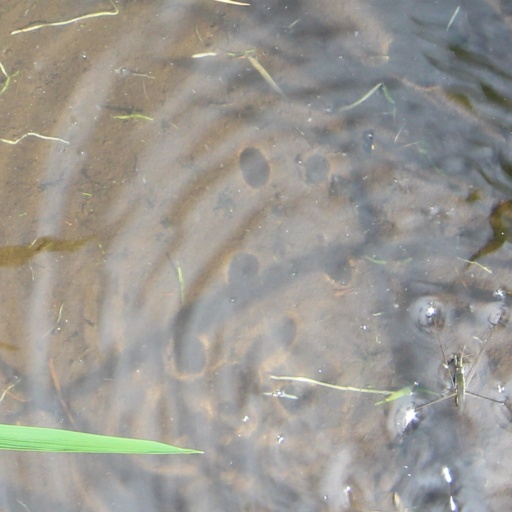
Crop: rice